Trevor Scott

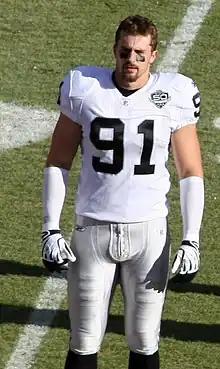
Scott in 2009

Trevor John Scott (born August 30, 1984) is an American former professional football player who was a defensive end in the National Football League (NFL). He played college football for the Buffalo Bulls and was selected by the Oakland Raiders in the sixth round of the 2008 NFL draft.